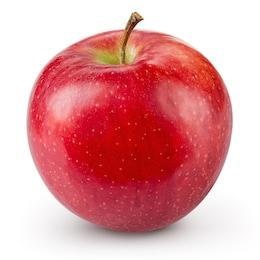
Label: apple